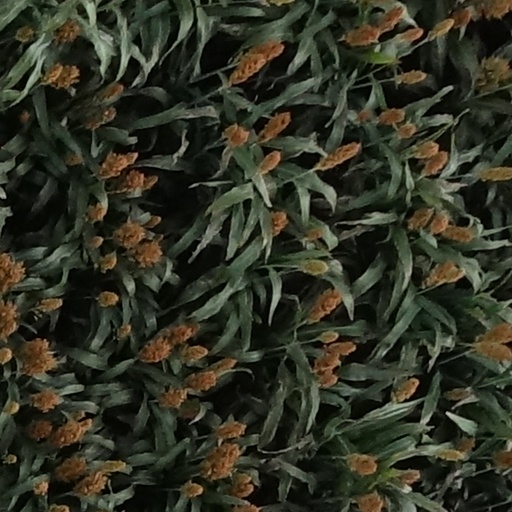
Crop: sorghum